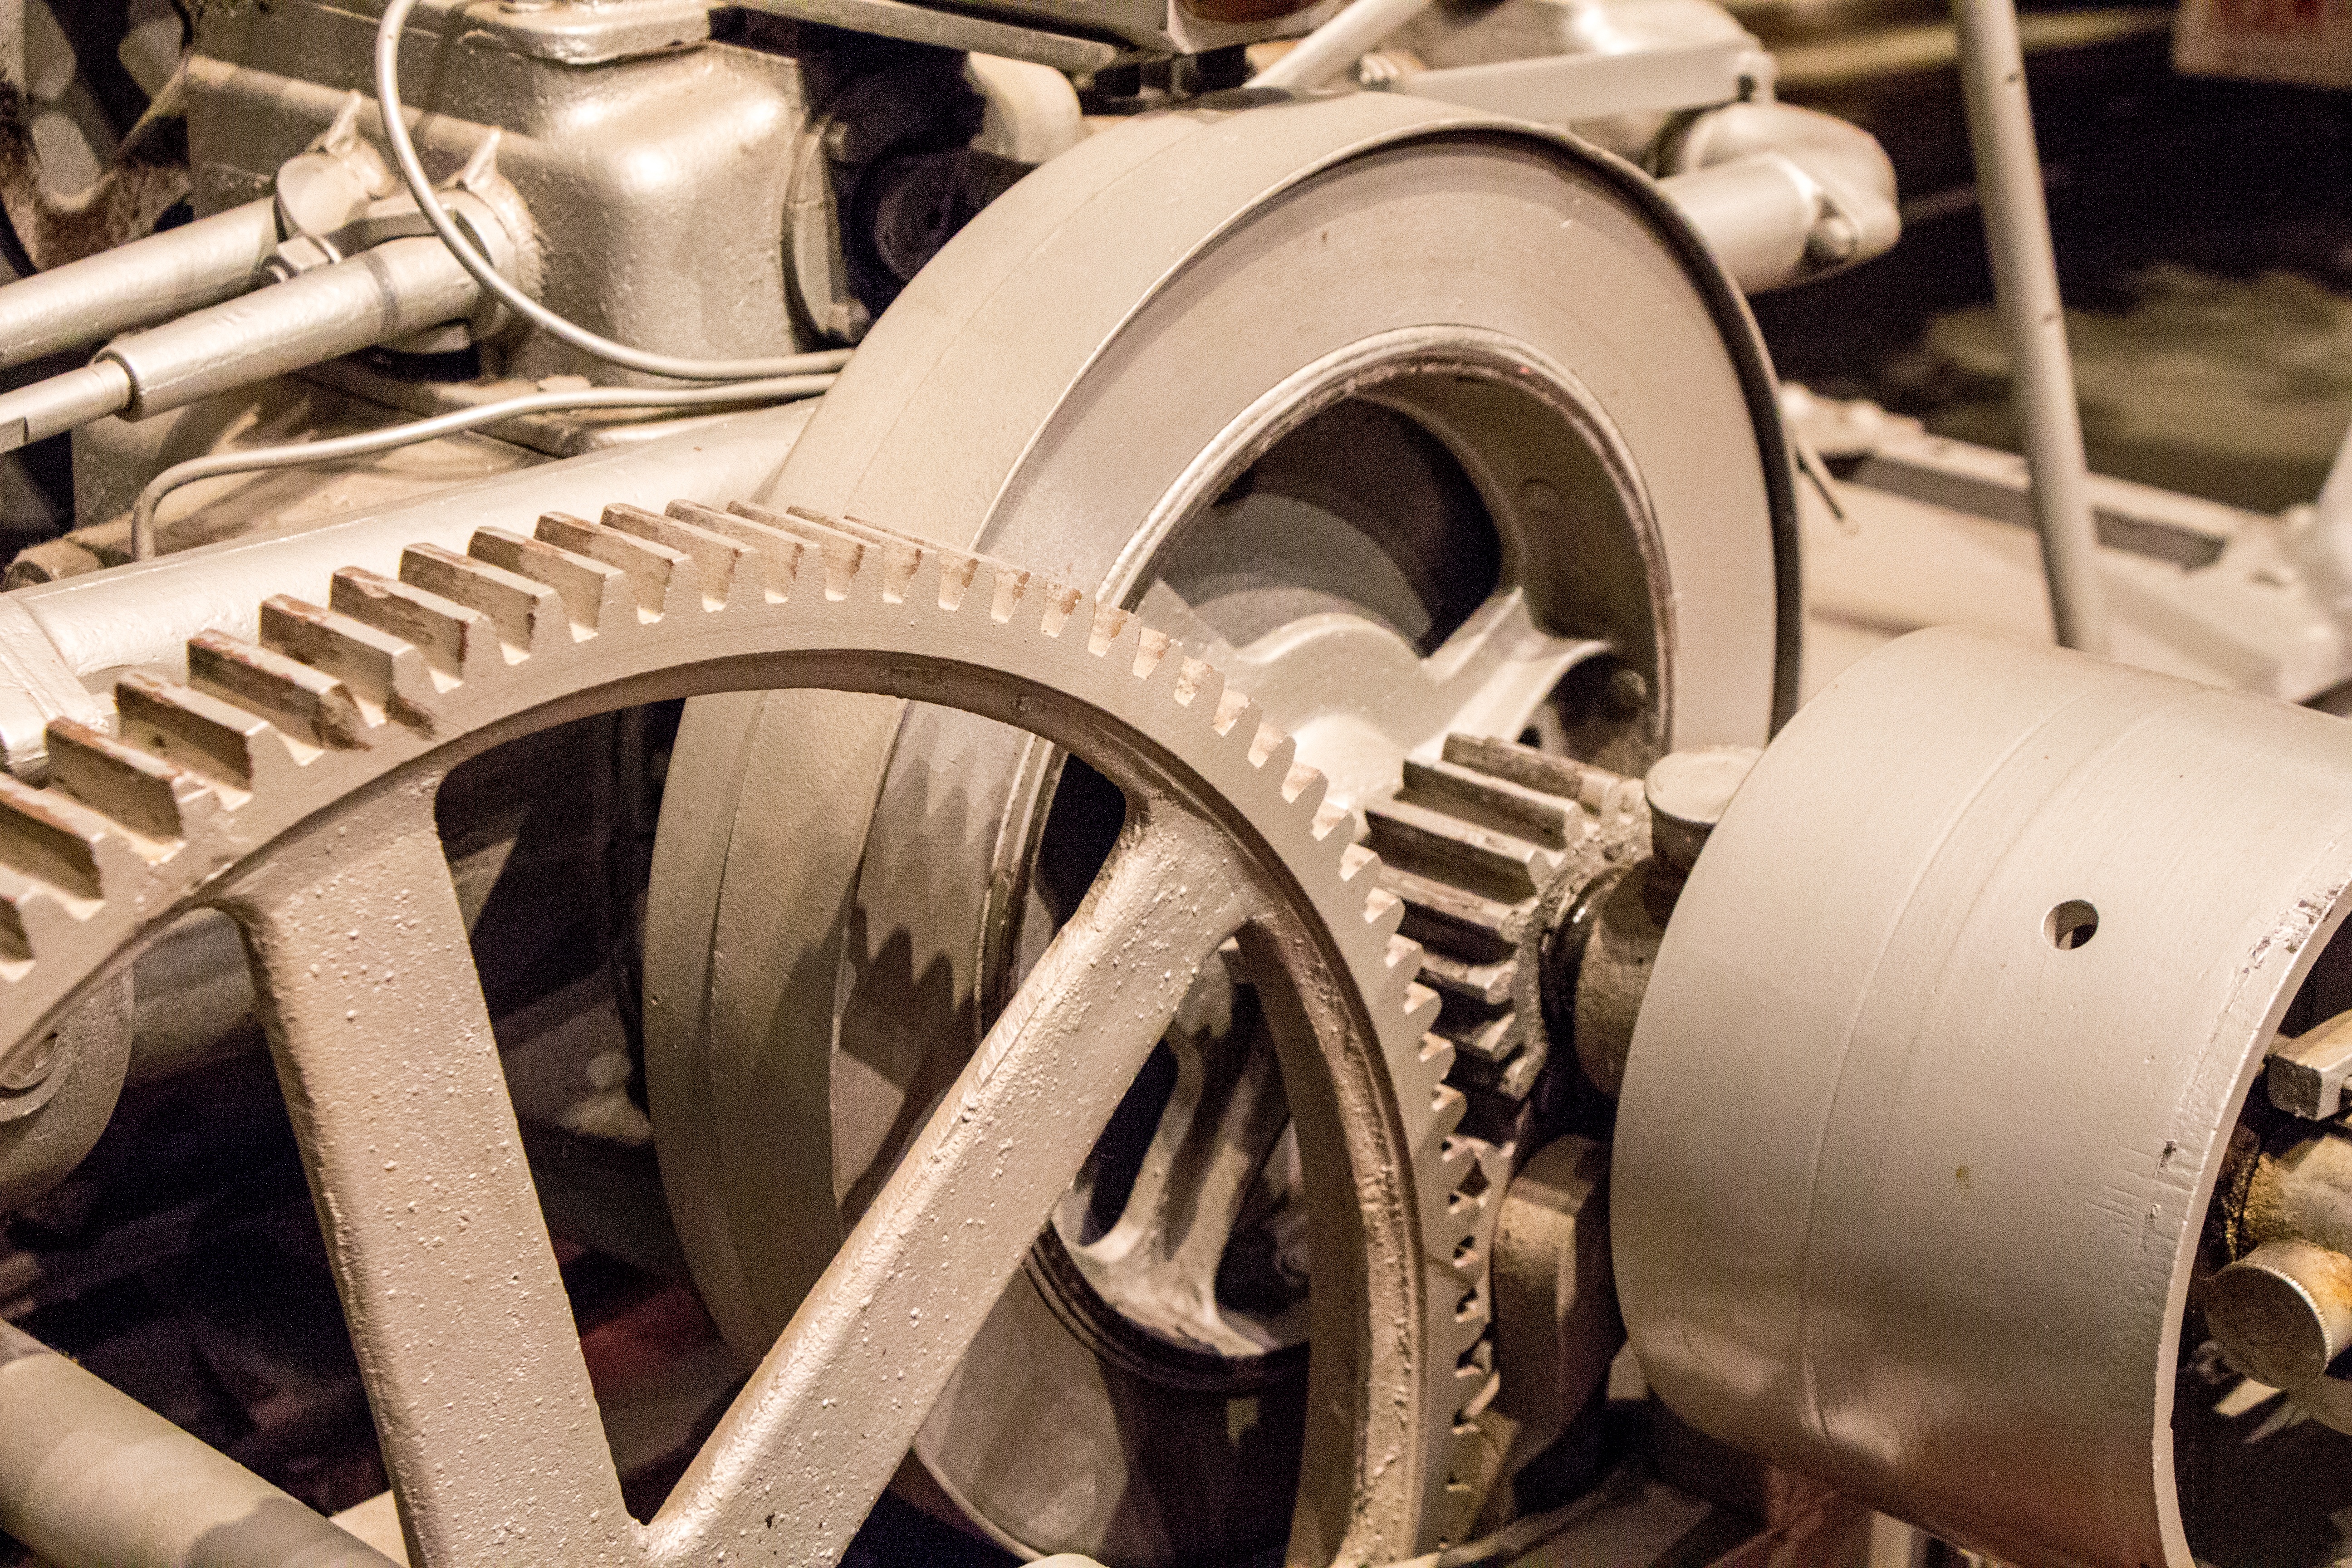
work, light, technology, car, tractor, farm, wheel, round, motion, farming, vehicle, equipment, motorcycle, instrument, metal, industrial, machine, machinery, industry, business, tire, energy, screw, agricultural, cog, mechanism, power, grey, engineering, gears, design, silver, mechanical, tools, bright, engine, 3d, control, system, teeth, precision, cogwheel, connection, solution, service, development, transmission, technical, metallic, progress, gearwheel, machine part, aircraft engine